List of UK top-ten singles in 1955

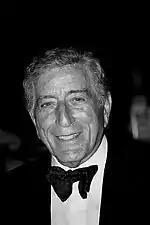
Tony Bennett (pictured in 1995) scored his first and only UK top 10 single this year with his version of "Stranger in Paradise", which spent two weeks at number-one in May. Two other versions of the song by Tony Martin and The Four Aces made the top 10, both peaking at number six.

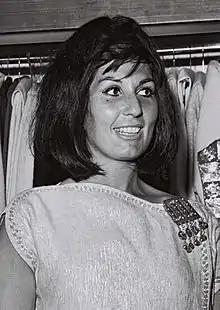
Alma Cogan (pictured in 1963) had three songs in the UK top 10 in 1955, including her biggest hit and only number-one single, "Dreamboat", which spent two weeks at the top of the charts in July.

The following table shows artists who achieved two or more top 10 entries in 1955, including singles that reached their peak in 1954 or 1956. The figures include both main artists and featured artists. The total number of weeks an artist spent in the top ten in 1955 is also shown.